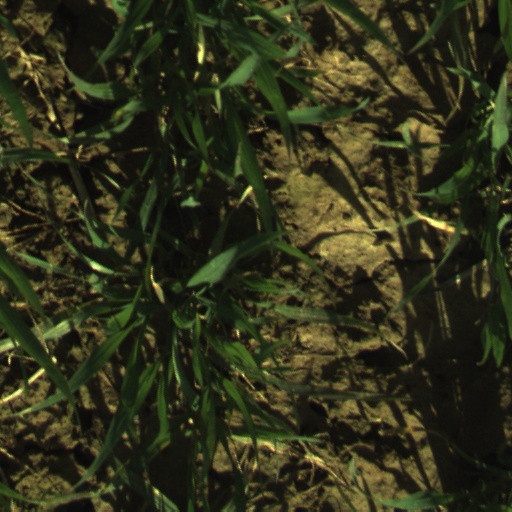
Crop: wheat